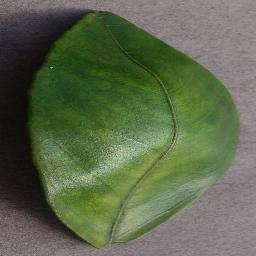
Label: Orange___Haunglongbing_(Citrus_greening)